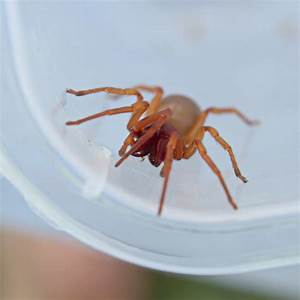
Label: ragno